Chinese imperialism

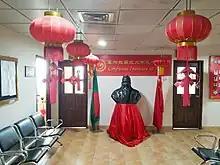
Confucius Institute and Confucius statue at North South University, Bangladesh

The South China Sea disputes involve both island and maritime claims of China and the claims of several neighboring sovereign states in the region, namely Brunei, the Republic of China (ROC/Taiwan), Indonesia, Malaysia, the Philippines, and Vietnam. The disputes are over islands, reefs, banks, and other features in the South China Sea, including the Spratly Islands, Paracel Islands, Scarborough Shoal, boundaries in the Gulf of Tonkin, and the waters near the Indonesian Natuna Islands. The main point of criticism is that the PRC is building artificial islands to extend its claims into other nations' territorial waters and militarizing the islands. Chinese salami slicing strategy and cabbage tactics describe the way the PRC has used small provocations to increase its strategic position.